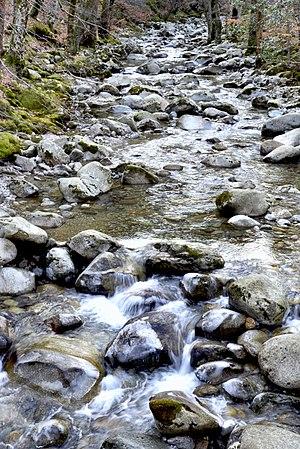
Vivario est une commune française située dans la circonscription départementale de la Haute-Corse et le territoire de la collectivité de Corse. La commune portait le nom de Gatti-di-Vivario jusqu'en 1920. Elle appartient à l'ancienne piève de Rogna.